List of preserved Shelvoke and Drewry vehicles

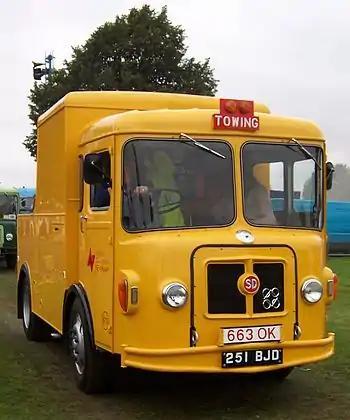
251 BJD Ex-London Borough of Newham Recovery Vehicle seen at Old Warden Steam Fair Sunday 18 September 2005

701 DURwas originally restored in Nottinghamshire in 2001 and was said to be '90% original' at that time. Shortly afterwards it was put up for sale and purchased by Michael Bicknell who cared for it until it was sold once more in 2009.